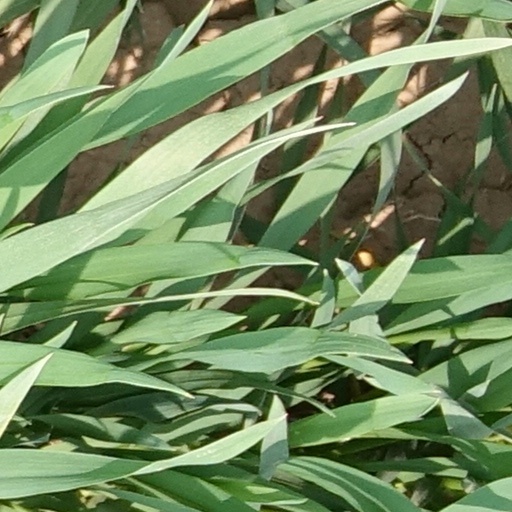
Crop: wheat